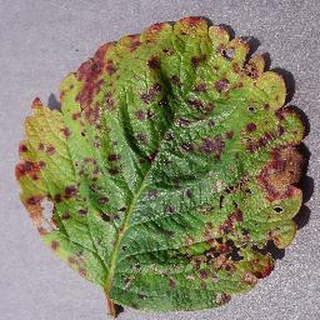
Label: strawberry_leaf_scorch